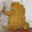
Label: frog